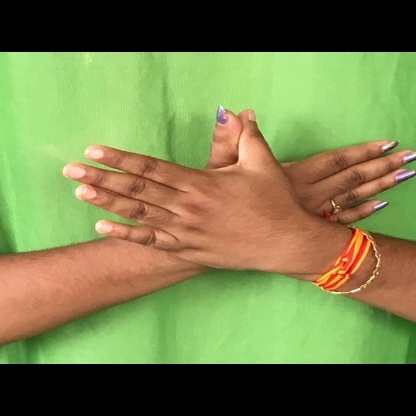
Mudra: Garuda